Foo Fighters (album)

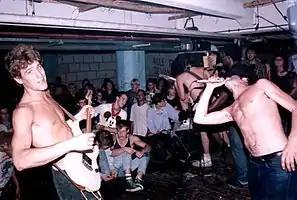
Grohl took inspiration from the D.C. hardcore scene he was part of during his time in the band Scream (pictured circa 1986).

Most of the lyrics on "Foo Fighters" are nonsensical lines written by Grohl in the 20 minutes before recording began. As Grohl later explained, "I had seven days to record fifteen songs. I was just concentrating on everything being as together as possible, having everything be tight and in sync. There wasn't too much time spent sitting in a chair thinking." Grohl would add that the gibberish was deliberate, given that "there was too much to say" following Cobain's death and "a lot of emphasis [was] placed on the meaning of the first Foo Fighters album." Grohl still considered that "the things you write down spur of the moment are most revealing. Now I look at them and some of them seem to actually have meaning", and revealed that a few songs have lyrics inspired by "personal experiences of the last four or five years", with the standout being "Big Me", an "out-and-out love song" to Grohl's then-wife Jennifer Youngblood that he described as his favorite track on the album. Contrasting with the aggressive and rebellious themes of Nirvana, Grohl had positive and cheery tunes such as "This Is a Call", defined as "a 'hello' and a 'thank you'" to everyone that had played a key role in Grohl's life; the playful "For All the Cows"; and "Wattershed", with a title referencing Mike Watt and lyrics that described Grohl's "love of hardcore and old school punk rock".